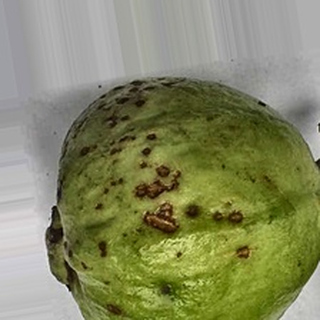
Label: guava_anthracnose